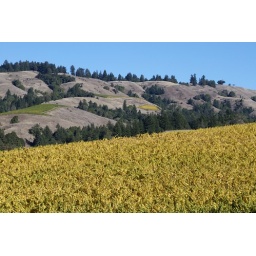
Bright yellow vines contrast with the mountains beyond, at Navarro Vineyards in the Anderson Valley